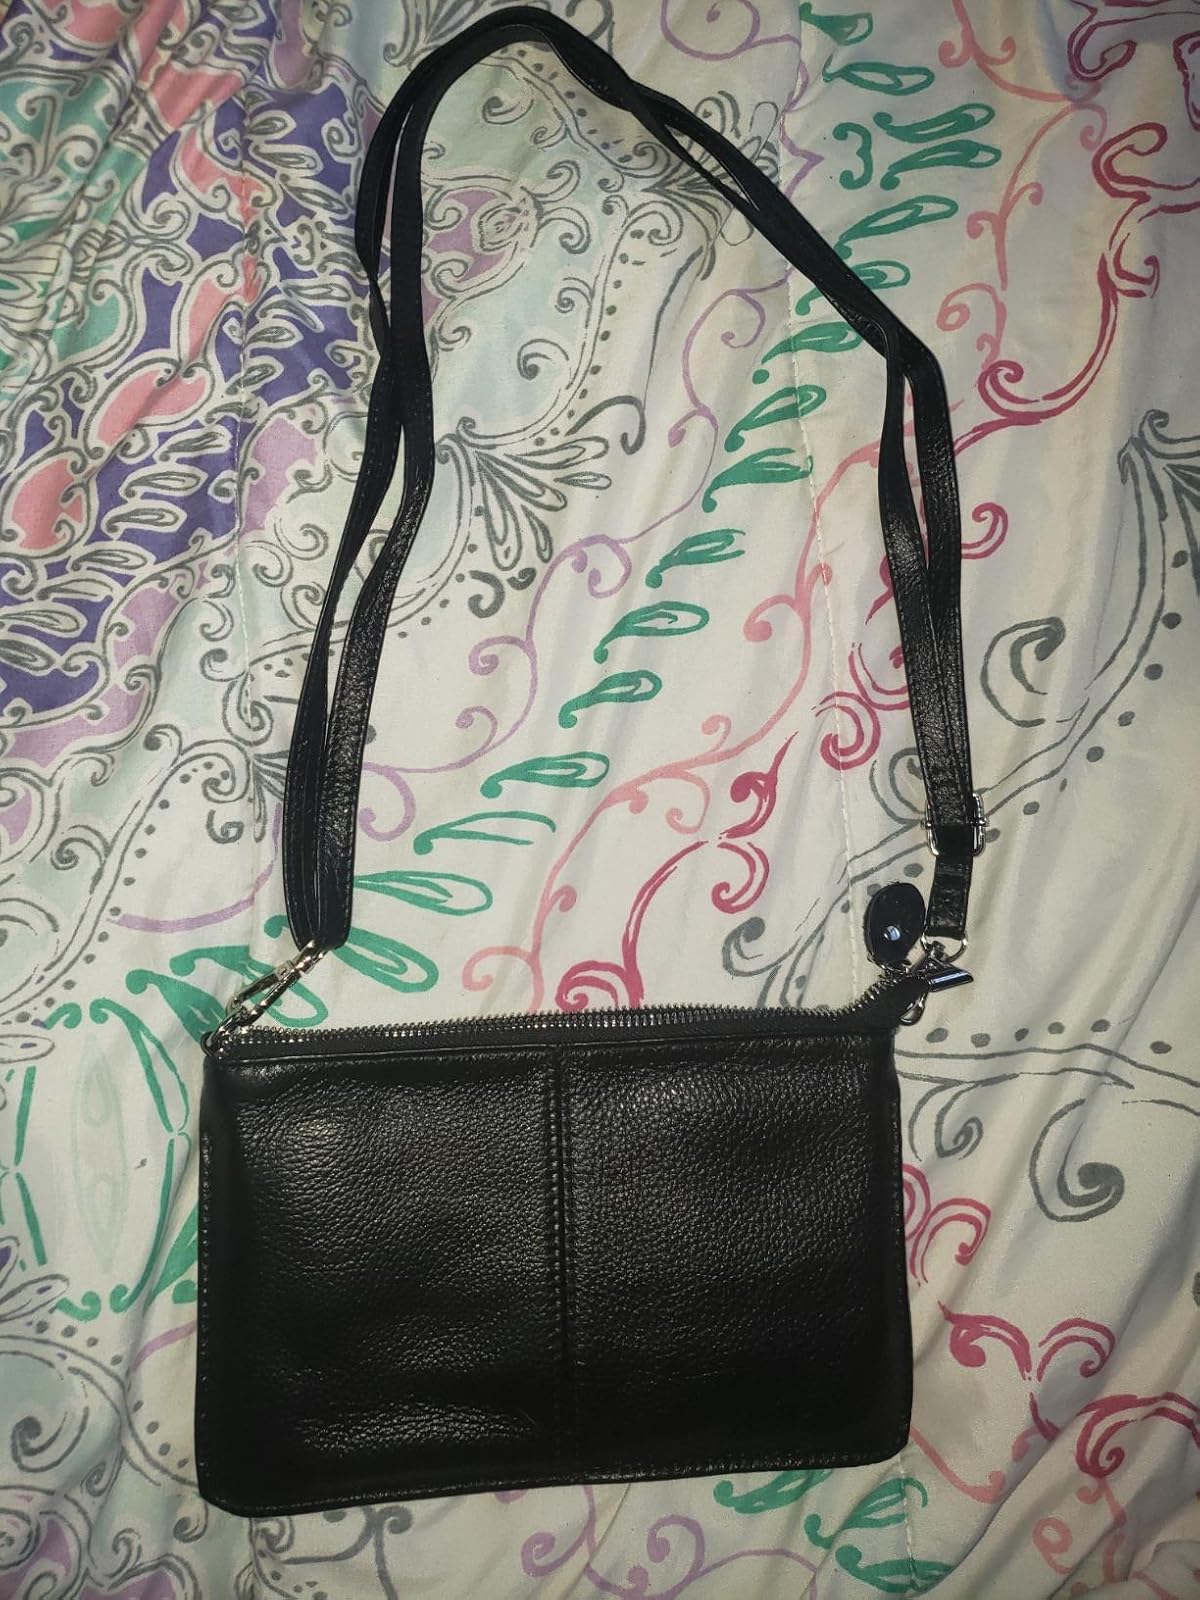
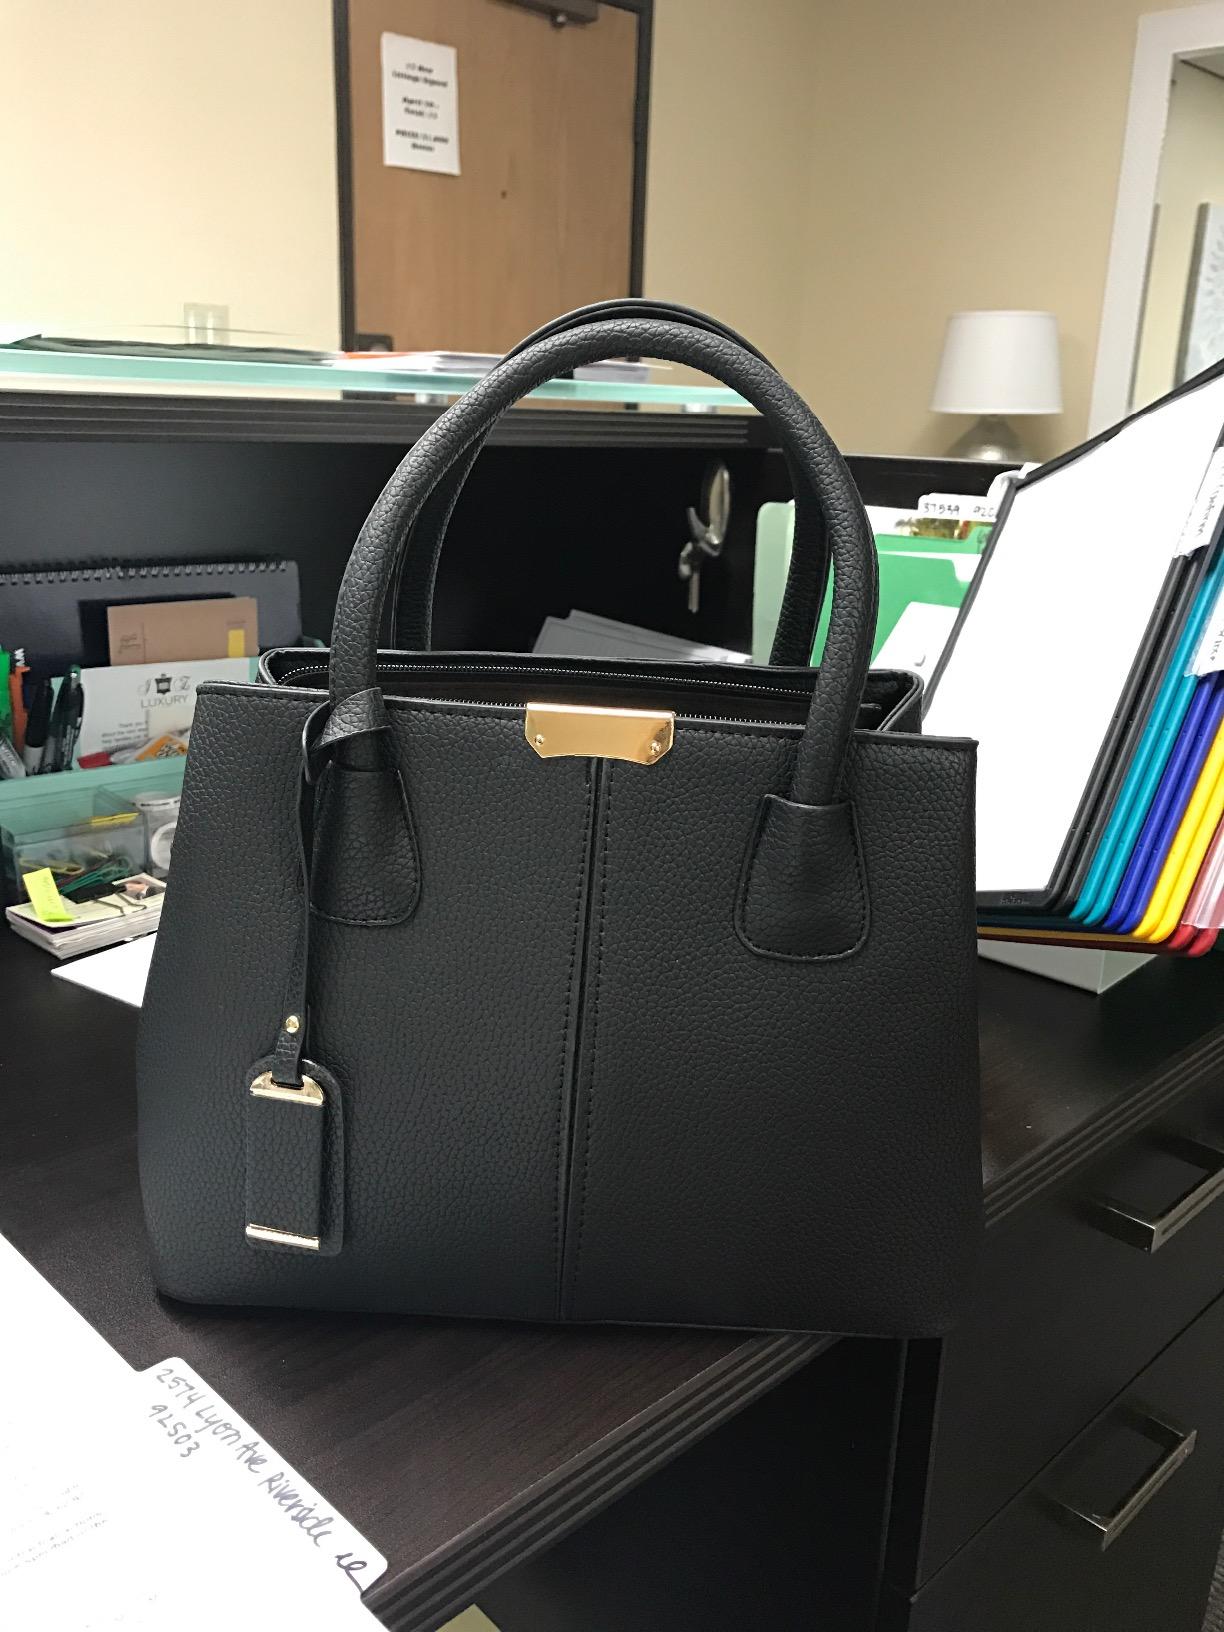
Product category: accessories_handbag
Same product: no